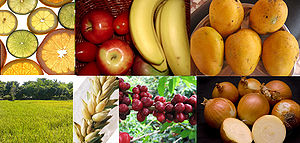
Globalisering / Historie / Tidlig globalisering
Planter fra den gamle Verden. Med uret, fra øverst t.v.: 1. Citrus (Rutaceae); 2. Æble (Malus domestica); 3. Banan (Musa); 4. Mango (Mangifera); 5. Løg (Allium); 6. Kaffe (Coffea); 7. Hvede (Triticum spp.); 8. Ris (Oryza sativa)
Globalisering er betegnelsen for en voksende kulturel og økonomisk udveksling mellem verdens forskellige lande, især i form af varer og produkter, mennesker, penge, information, og tanker og ideer. Teknologiske fremskridt inden for transport og kommunikation har gennem tiden været stærke drivkræfter bag globalisering, idet de har øget den indbyrdes afhængighed og sammenhæng mellem forskellige landes økonomiske og kulturelle forhold.